Legislative history of United States four-star officers, 1899–1946

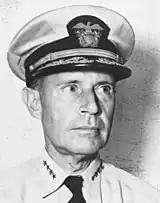
As a permanent four-star admiral, Raymond A. Spruance received almost as much retirement income as if he had been promoted to five-star admiral.

Although Congress specifically did not want designated admirals and vice admirals to be able to retire in those grades, almost every former three- or four-star admiral was eventually advanced to that rank on the retired list if he lived long enough. Ten former admirals regained their fourth stars in 1930, when Congress gave World War I veterans their highest wartime rank (but not its pay) on the retired list. In June 1942, Congress authorized the last commander in chief of the Asiatic Fleet, Thomas C. Hart, to retire as a full admiral, and granted the same privilege (but without extra pay) to officers who retired while actually designated as admiral or vice admiral, or who had held that designation for at least one year. Under this law, James O. Richardson retired as an admiral despite reverting to rear admiral after his summary relief as commander in chief of the United States Fleet, but his successor, Husband E. Kimmel, retired as a rear admiral, having served less than a year as admiral before himself being relieved after the attack on Pearl Harbor. Kimmel was the only eligible officer not advanced to his former rank when the one-year requirement was removed by the Officer Personnel Act of 1947, which also eliminated designated admirals entirely by requiring that all three- and four-star officers be confirmed by the Senate. All former designated admirals and vice admirals finally received higher retired pay in 1958, including Kimmel.